Richard Breitenfeld

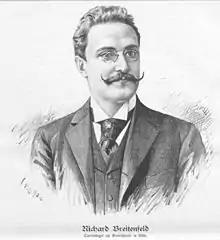
Richard Breitenfeld in 1897

Richard Breitenfeld (13 October 1869 – 16 December 1944) was a German baritone. He was a member of the Frankfurt Opera ensemble and was murdered in the Theresienstadt concentration camp.